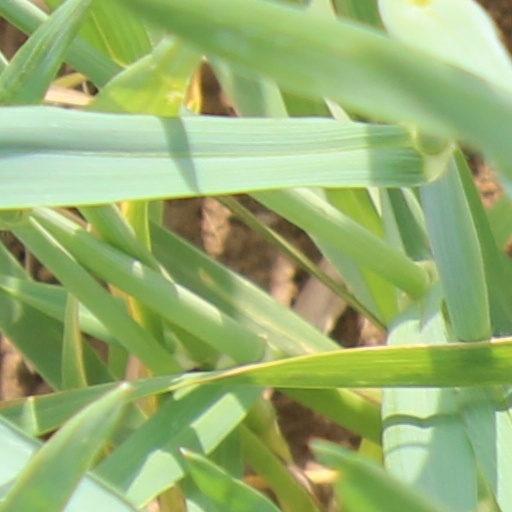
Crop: wheat